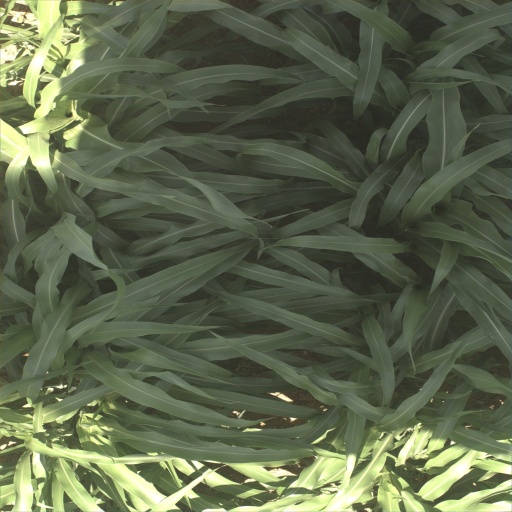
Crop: sorghum